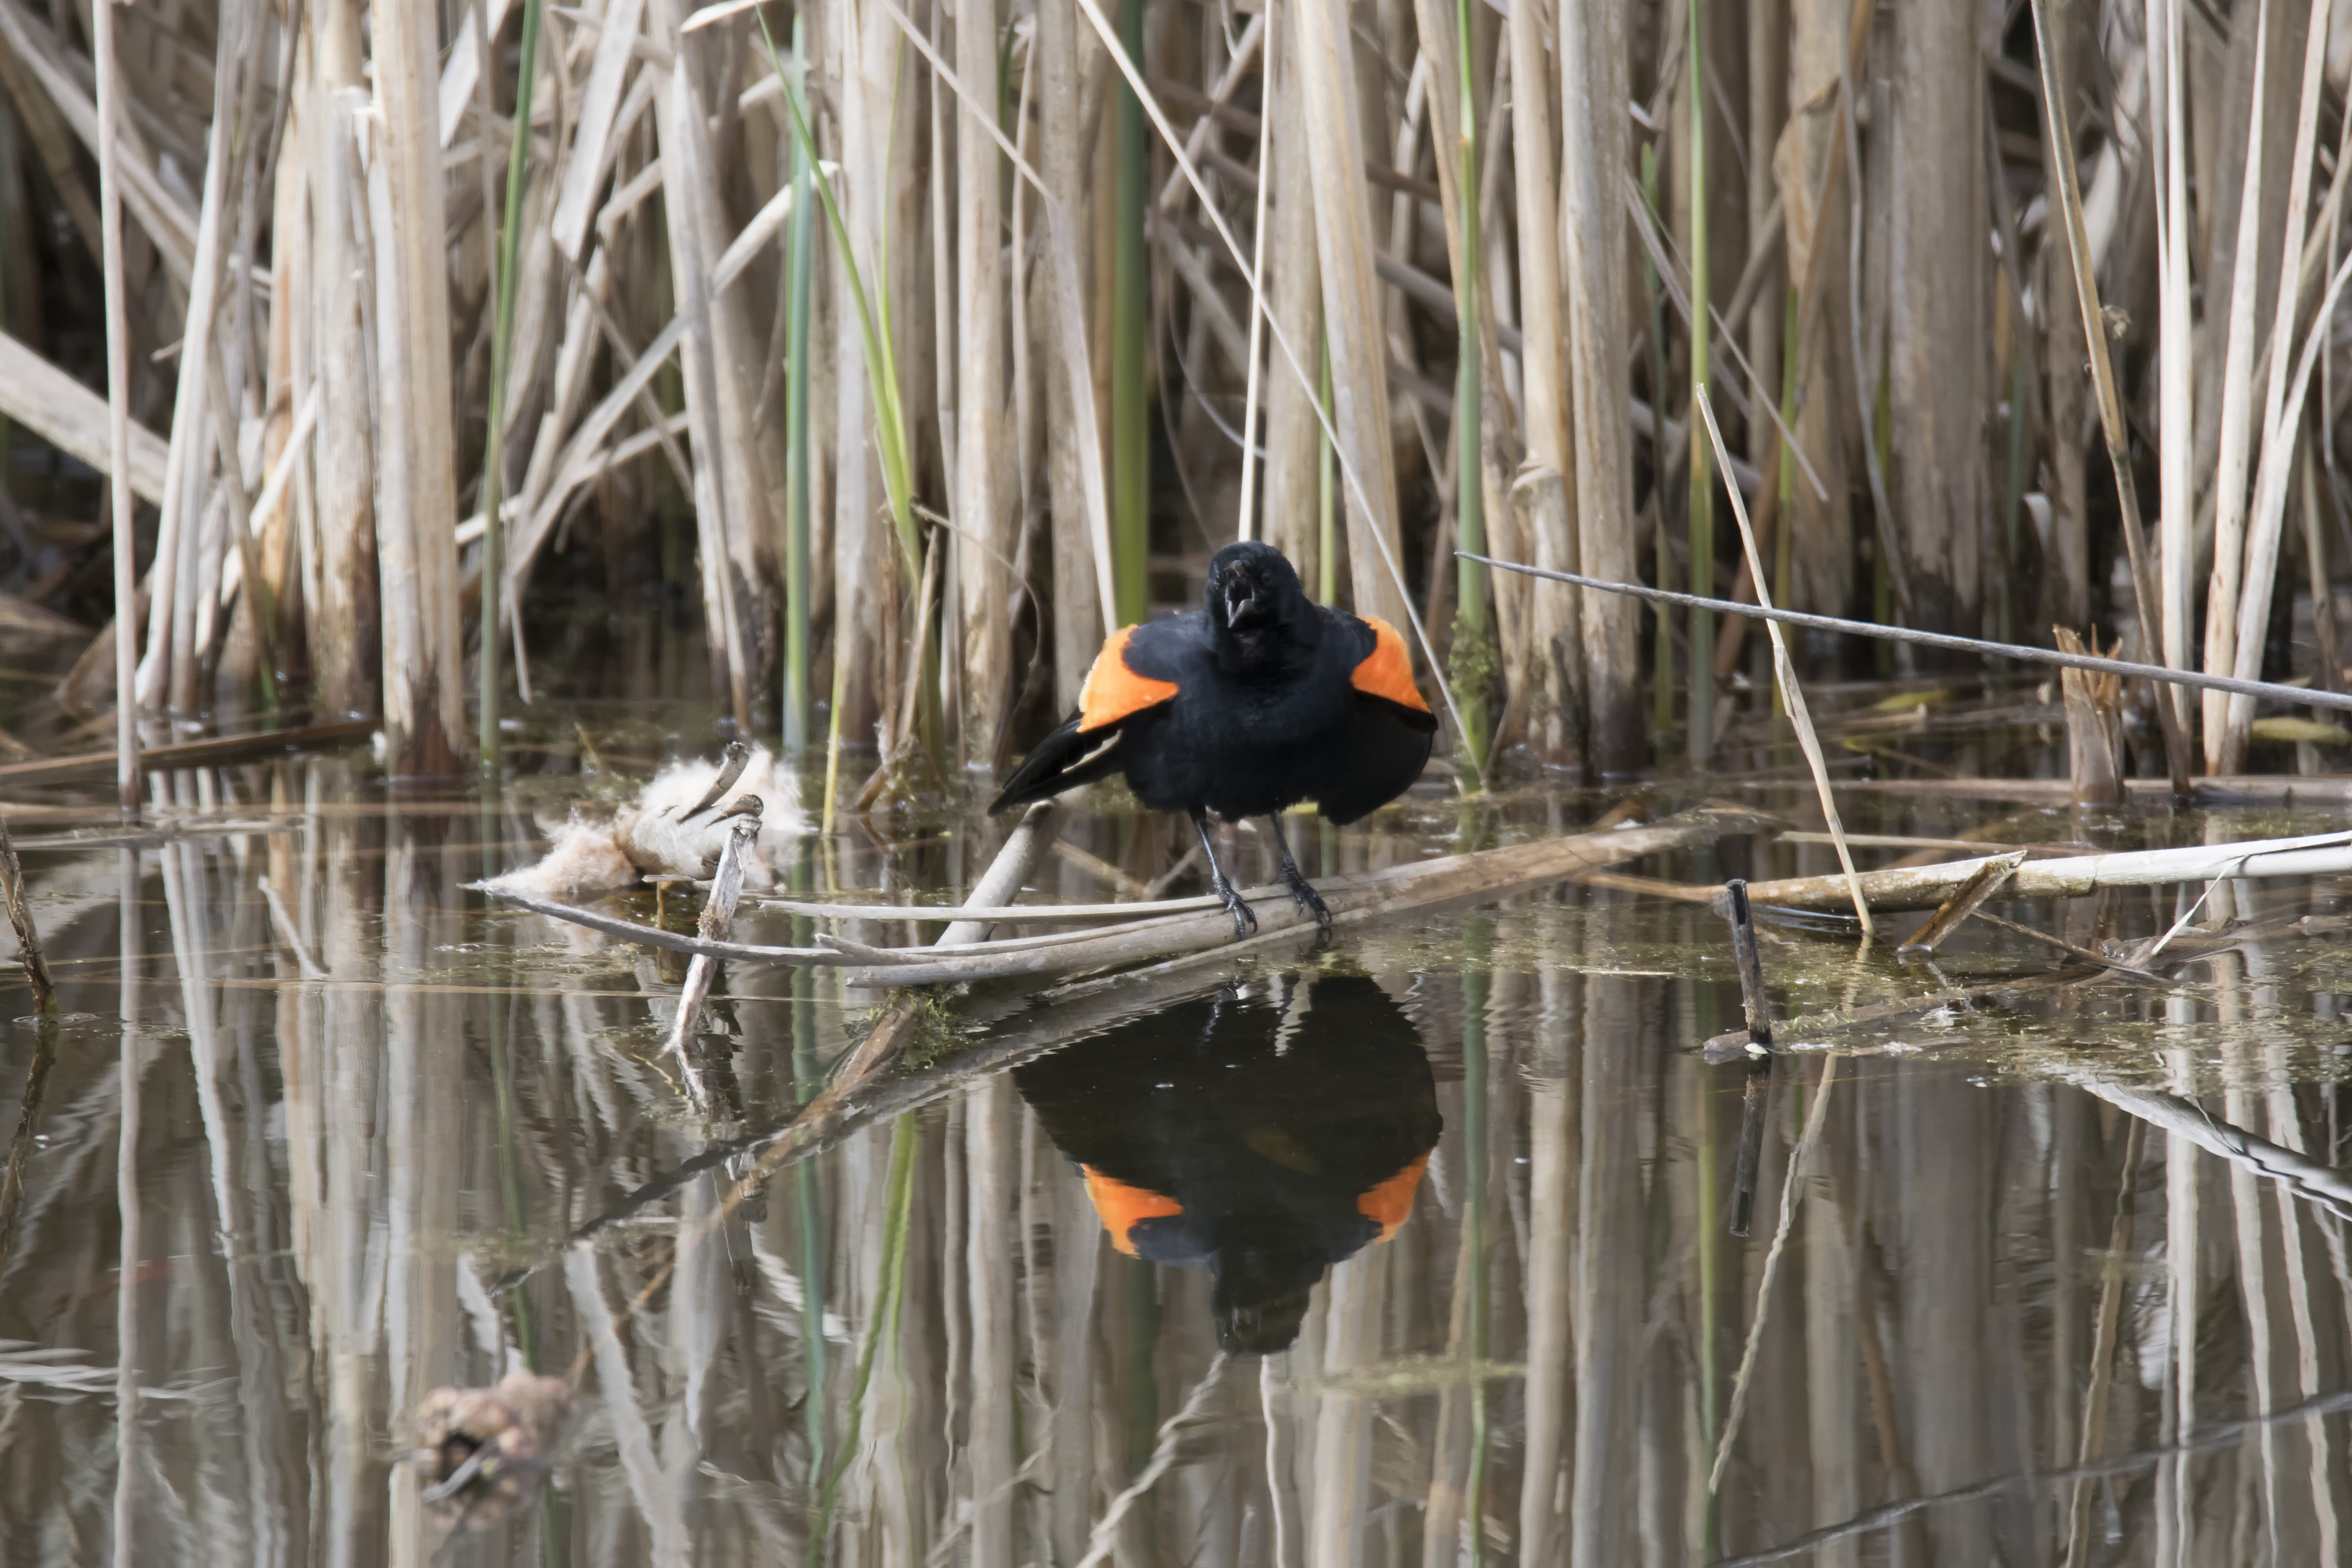
bird, wildlife, red, winged, fauna, canada, a, wetland, quebec, blackbird, water bird, sherbrooke, oiseau, carouge, paulettes, perching bird